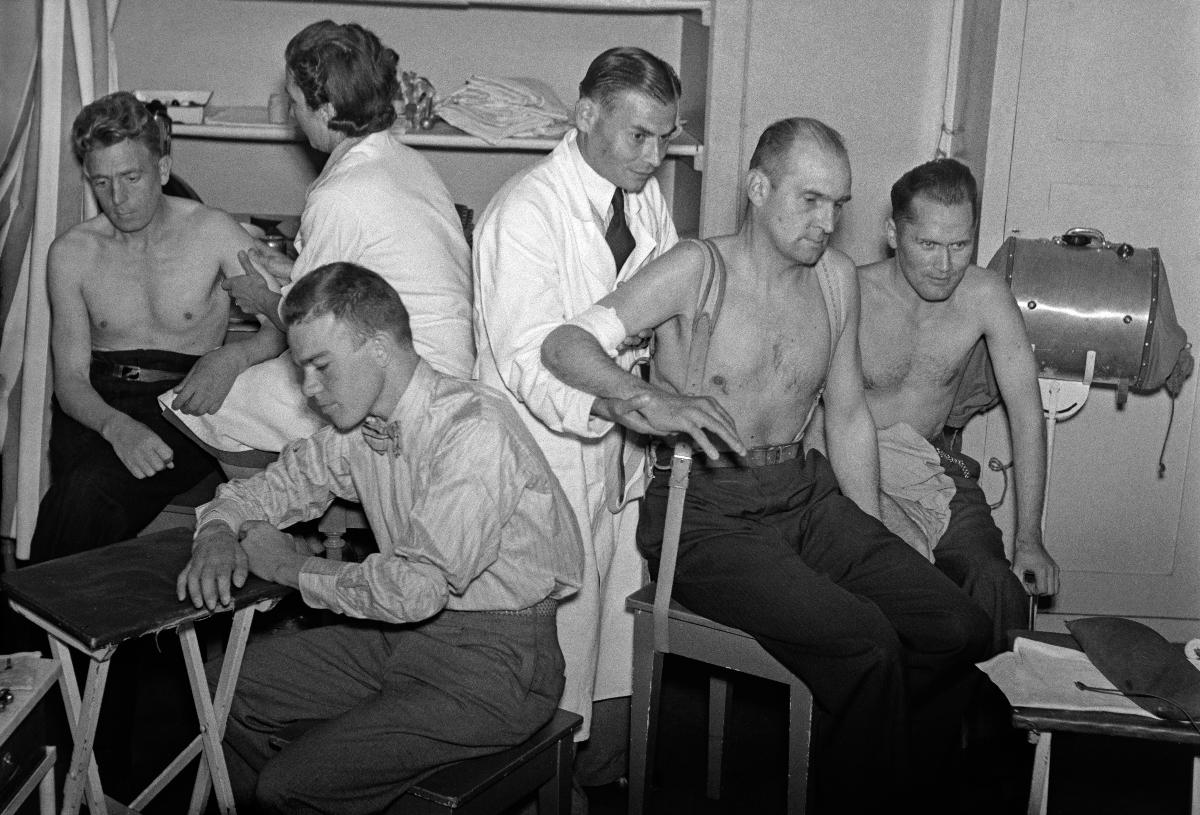
Fysikaalista hoitoa sotainvalideille
Fysikalisk vård för krigsinvalider; Physical care for war disabled
sisällön kuvaus: Sotainvaliidit saavat fysikaalista hoitoa Kirurgisessa sairaalassa Helsingissä elokuussa 1940. content description: War disabled get physical care at Surgical Hospital in Helsinki August 1940. innehållsbeskrivning: Krigsinvalider får fysikalisk vård i Kirurgiska sjukhuset i Helsingfors augusti 1940.
Kuvaaja: Sundström, Hugo, kuvaaja
Vuosi: 1940
Paikka: Suomi, Uusimaa, Helsinki
Aiheet: HBL; sotainvalidit; vammaiset; fysikaalinen hoito; fysioterapia; disabled veterans; disabled people; physical therapy; physiotherapy; health; healthcare; disabled; war disabled; physical care; krigsinvalider; personer med funktionsnedsättning; fysikalisk behandling; hälsovård; invalider; fysikalisk vård; vård; fysioterapi